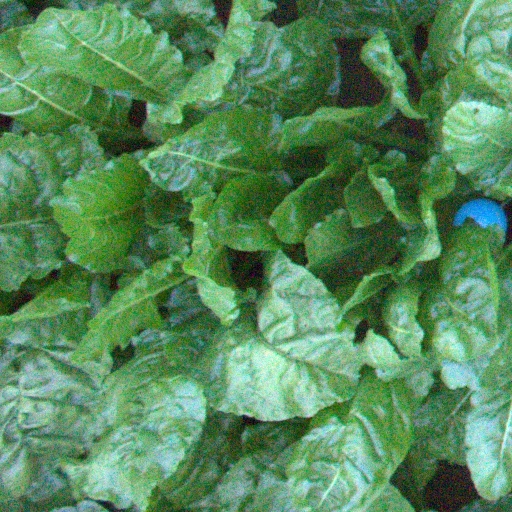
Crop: sugar beet